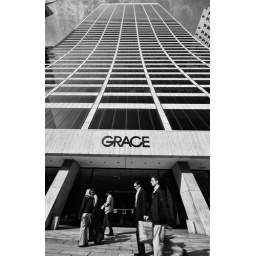
A building going up to the sky in NY